Badass (guitar bridges)

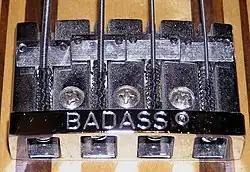
Badass Bridge on a C.F. Martin Co EB18

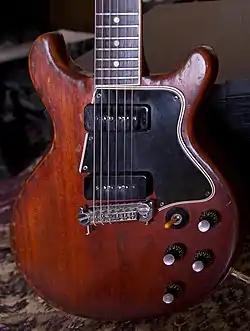
Badass Tailpiece Bridge as a replacement of wraparound stopbar on Gibson Les Paul Special / SG Special

Badass was first trademarked by Leo Quan, a manufacturer of bridges for guitars and basses. Badass bridges (used on the Martin EB18 electric bass and a replacement bridge on the Fender Precision Bass) feature individually adjustable saddles, which allows for "extremely accurate intonation adjustments."